Jannis Bäcker

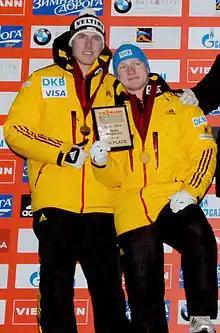
Bäcker (left) and Francesco Friedrich in 2013

Jannis Bäcker (born 1 January 1985) is a German bobsledder who won a world title in the doubles in 2013, together with Francesco Friedrich. He competed at the 2014 Winter Olympics in the doubles and fours and finished in eighth and tenth place, respectively.